Roman Catholic Diocese of Wheeling–Charleston

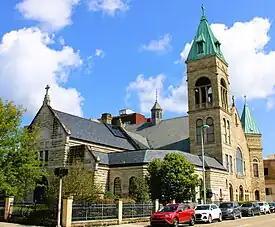
Basilica of the Co-Cathedral of the Sacred Heart

The Diocese of Wheeling–Charleston is a Latin Church ecclesiastical territory, or diocese, of the Catholic Church comprising West Virginia in the United States. It is a suffragan diocese in the ecclesiastical province of the metropolitan Archdiocese of Baltimore.